Kintetsu Yao Station

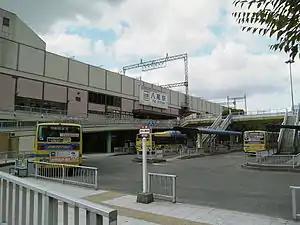
Kintetsu Yao Station, September 2006

is a passenger railway station in located in the city of Yao, Osaka Prefecture, Japan, operated by the private railway operator Kintetsu Railway.